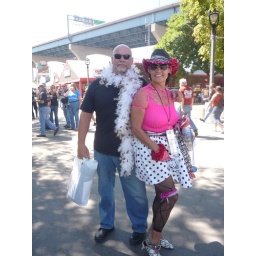
The lady in pink road in the parade